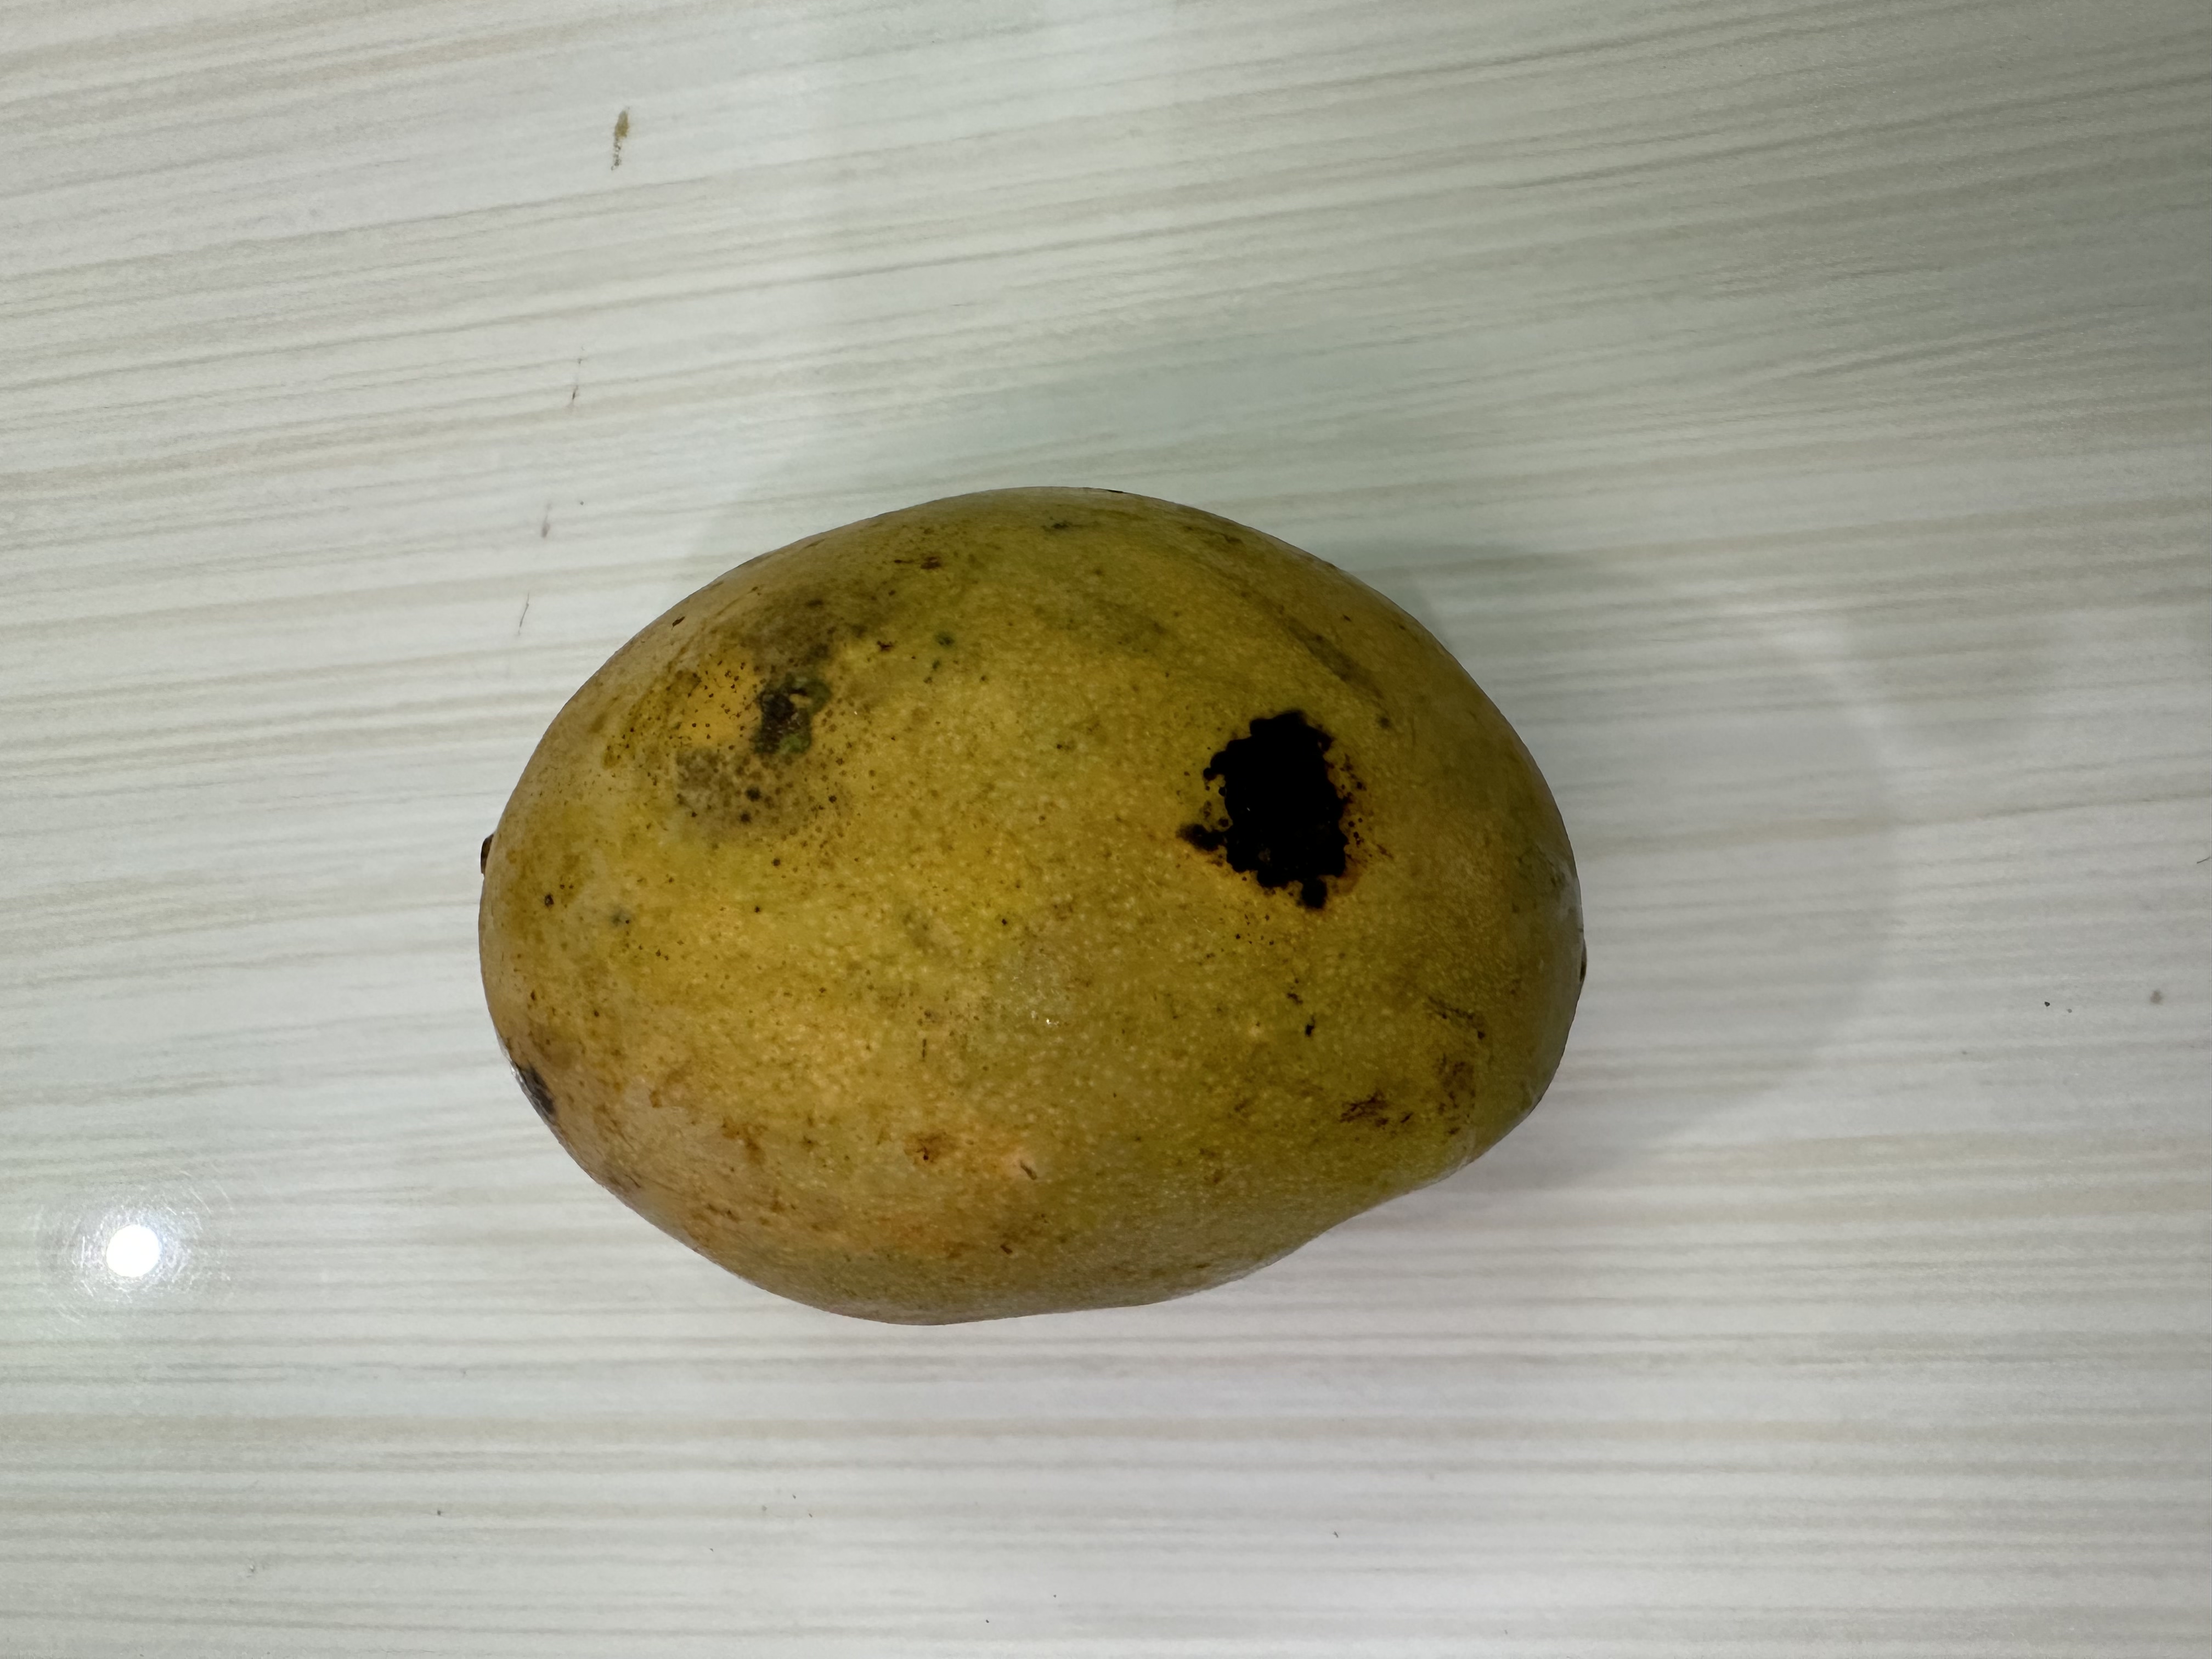
Mango variety: Nilambori